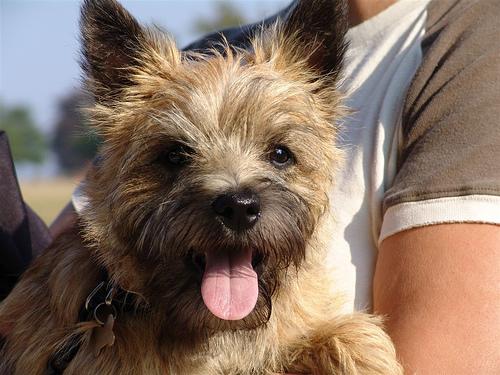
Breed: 211-n000009-cairn